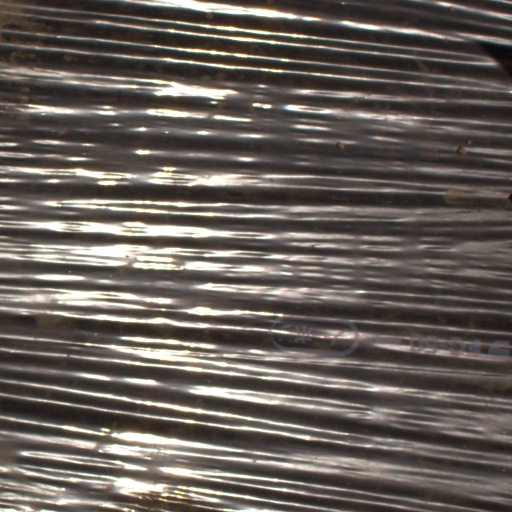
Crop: Jerusalem artichoke